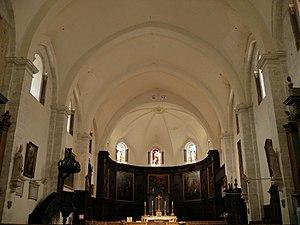
Cathédrale Notre-Dame de Die - Nef